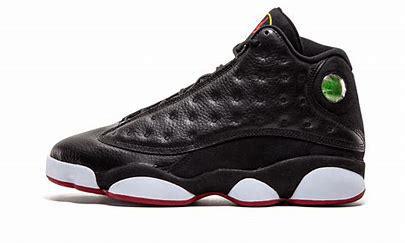
Brand: Jordan
Model: 13